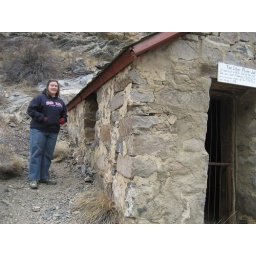
Old jailhouse in silver plume, made out of stone